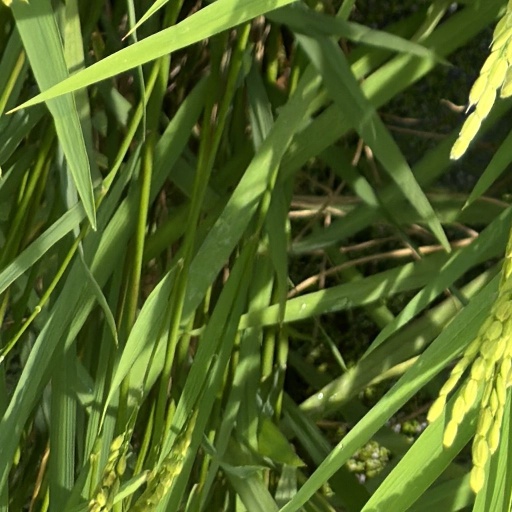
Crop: rice